Albert Ballin

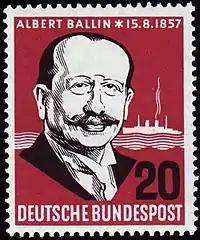
Postage stamp issued by the Deutsche Bundespost in 1957 in commemoration of Ballin's 100th birthday

The first modern cruise, which defined the journey not just as transport but as the actual reward, commenced on 22 January 1891, when "Augusta Victoria" sailed to cruise the Mediterranean for six weeks. Competitors at first ridiculed Ballin, who organized and supervised the voyage personally, but the project was a huge success. In order to accommodate the growing demand, another three of "Auguste Victoria"s sister ships operated as cruise liners, and in 1899, the Hamburg-America Line commissioned Blohm & Voss to construct the first purpose-built cruise ship, the "Prinzessin Victoria Luise". It was the very first ship specifically built as a cruise ship, one exclusively tailored for the needs of well-to-do passengers.